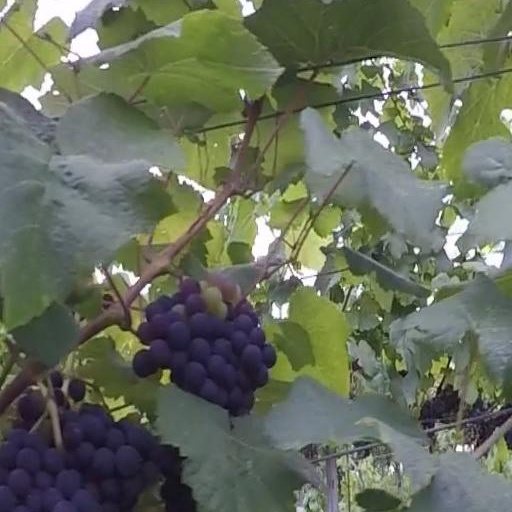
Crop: grape